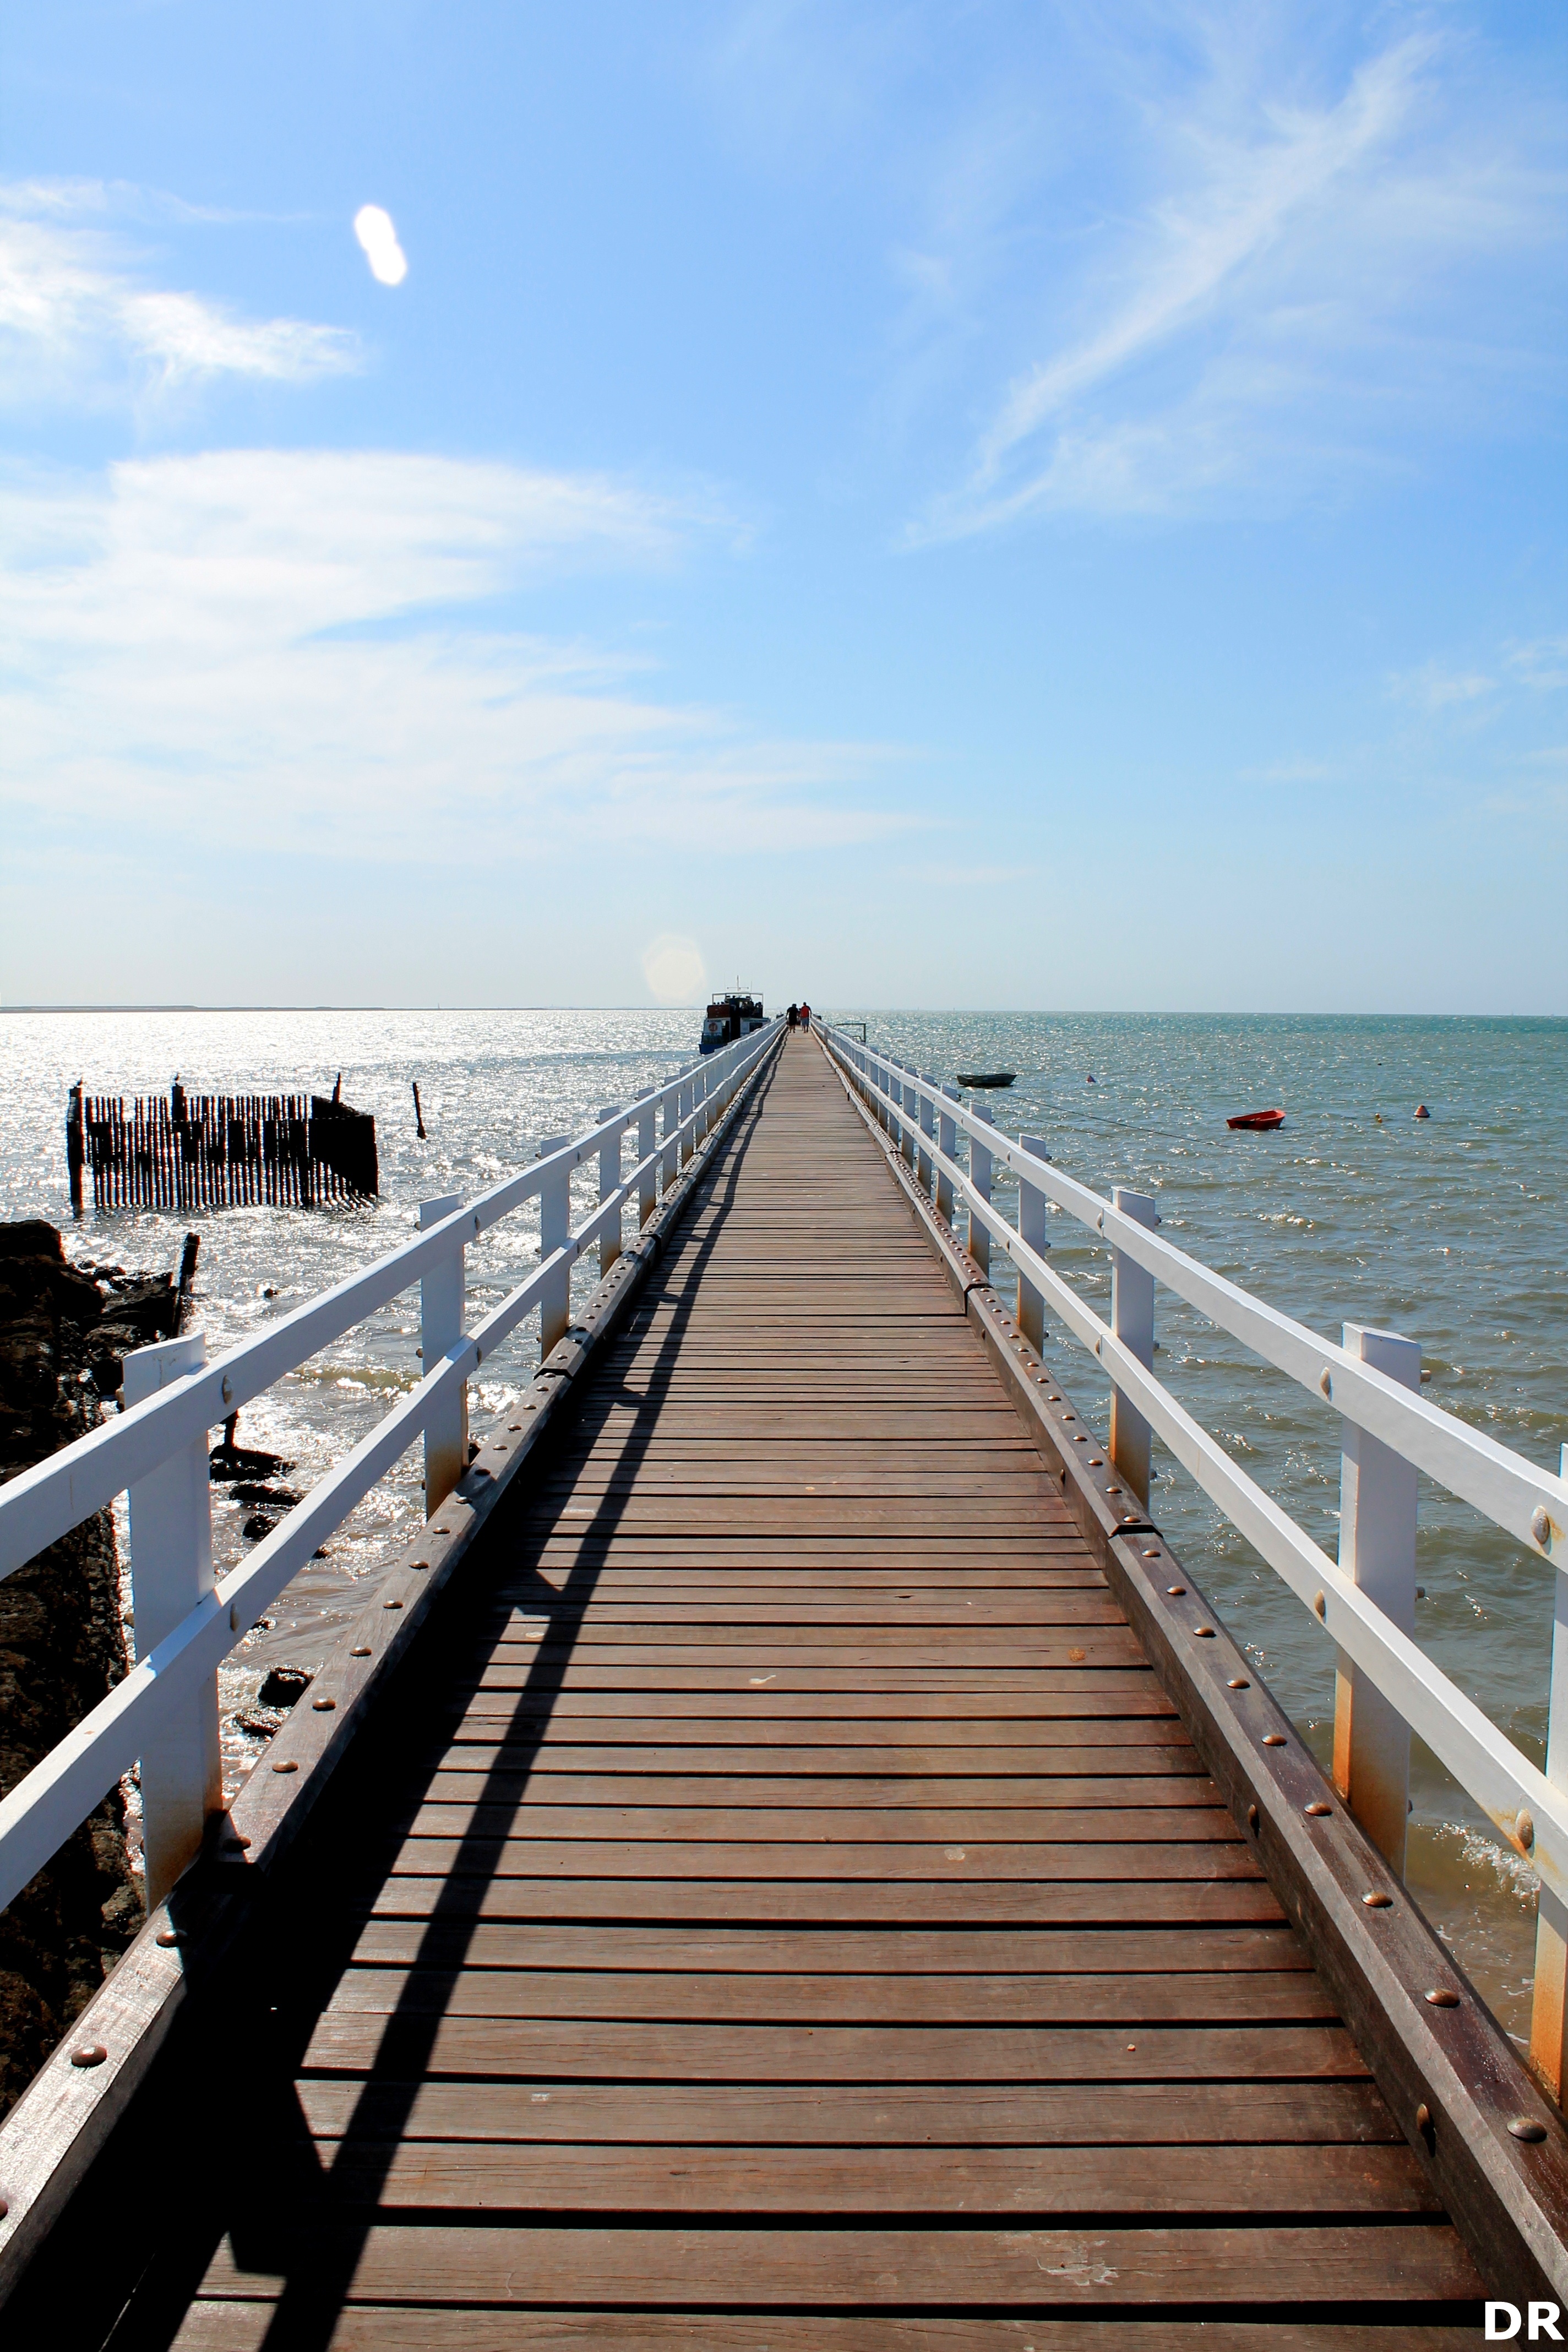
sea, coast, ocean, dock, boardwalk, bridge, pier, walkway, vacation, nonbuilding structure